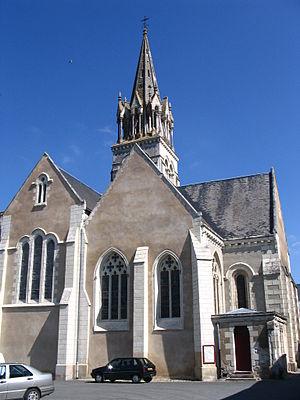
L'église de Morannes, Maine-et-Loire, France.
Cet article recense les monuments historiques du nord de Maine-et-Loire, en France.
La liste des églises de Maine-et-Loire recense de la manière la plus complète possible les églises, cathédrale et basiliques situées dans le département français de Maine-et-Loire.
Morannes est une ancienne commune française située dans le département de Maine-et-Loire, en région Pays de la Loire, devenue le 1ᵉʳ janvier 2016, le chef-lieu de la commune nouvelle de Morannes-sur-Sarthe, puis, le 1ᵉʳ janvier 2017, de la commune nouvelle de Morannes sur Sarthe-Daumeray.